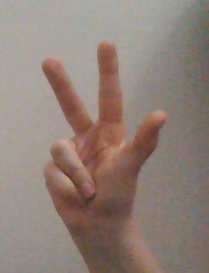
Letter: al